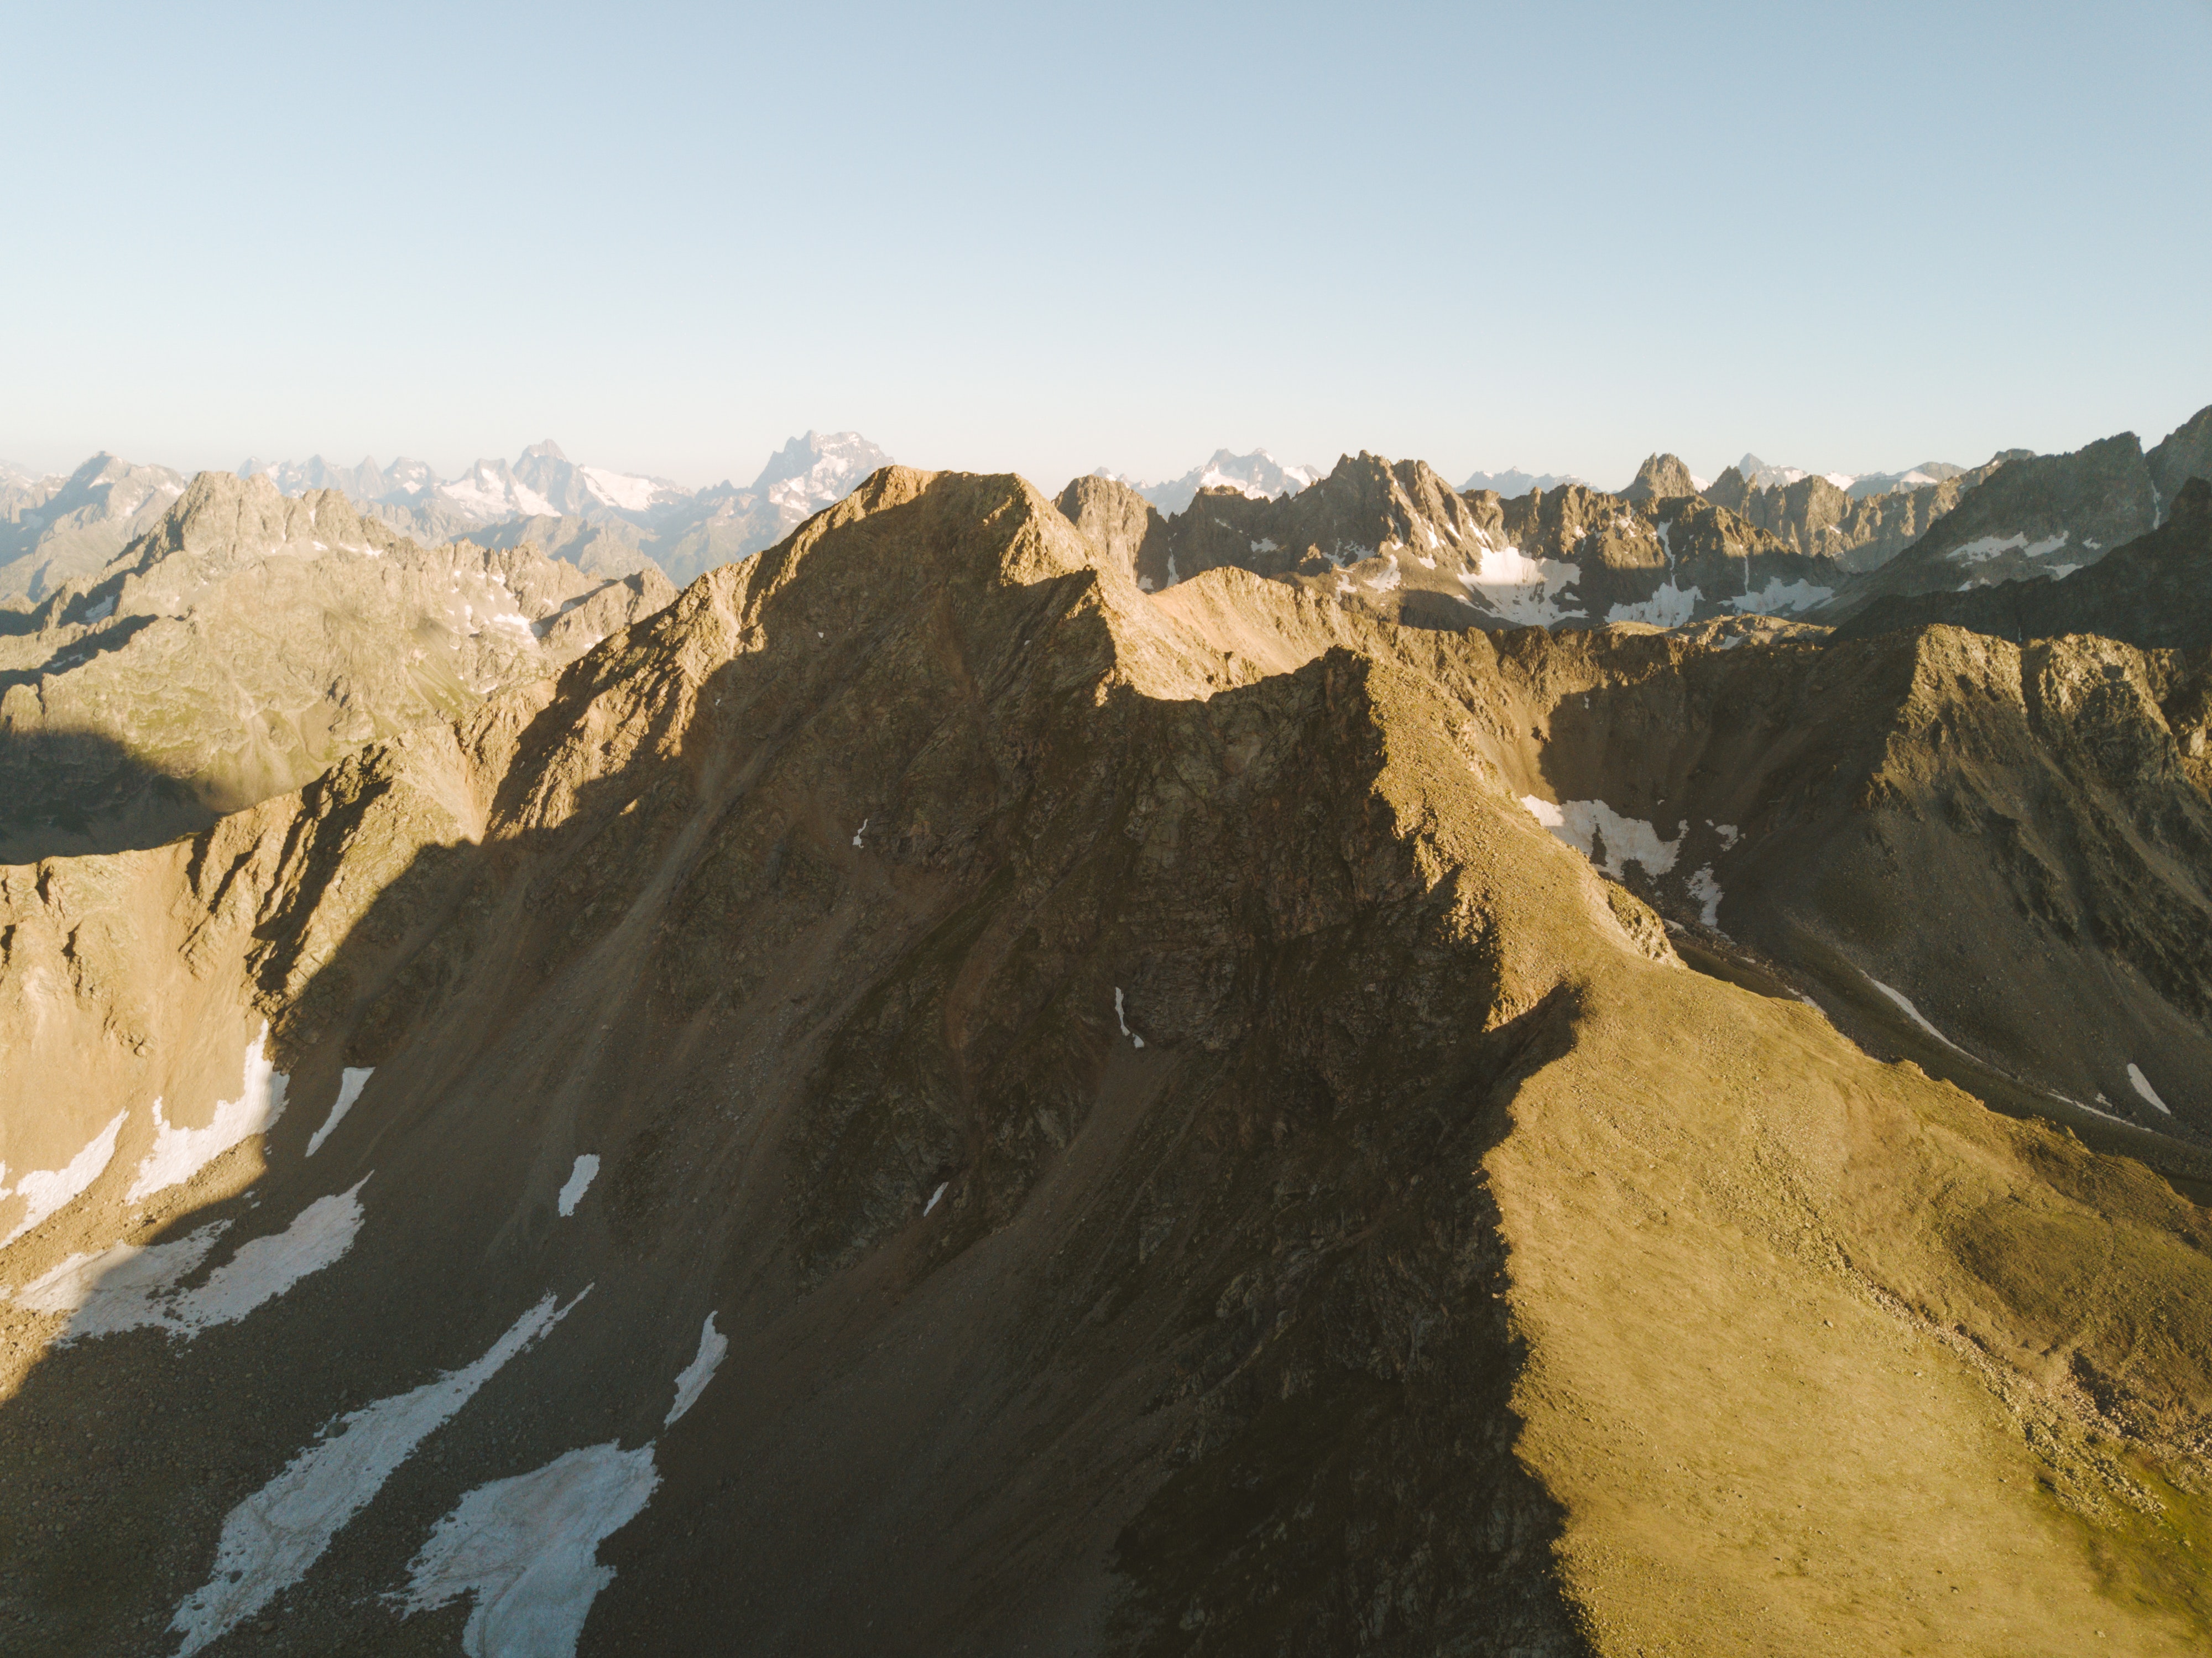
mountainous landforms, mountain, mountain range, ridge, alps, ar te, highland, wilderness, summit, sky, massif, badlands, geological phenomenon, glacial landform, hill, geology, fell, rock, mountain pass, formation, valley, cirque, terrain, national park, sunlight, landscape, moraine, batholith, wadi, slope